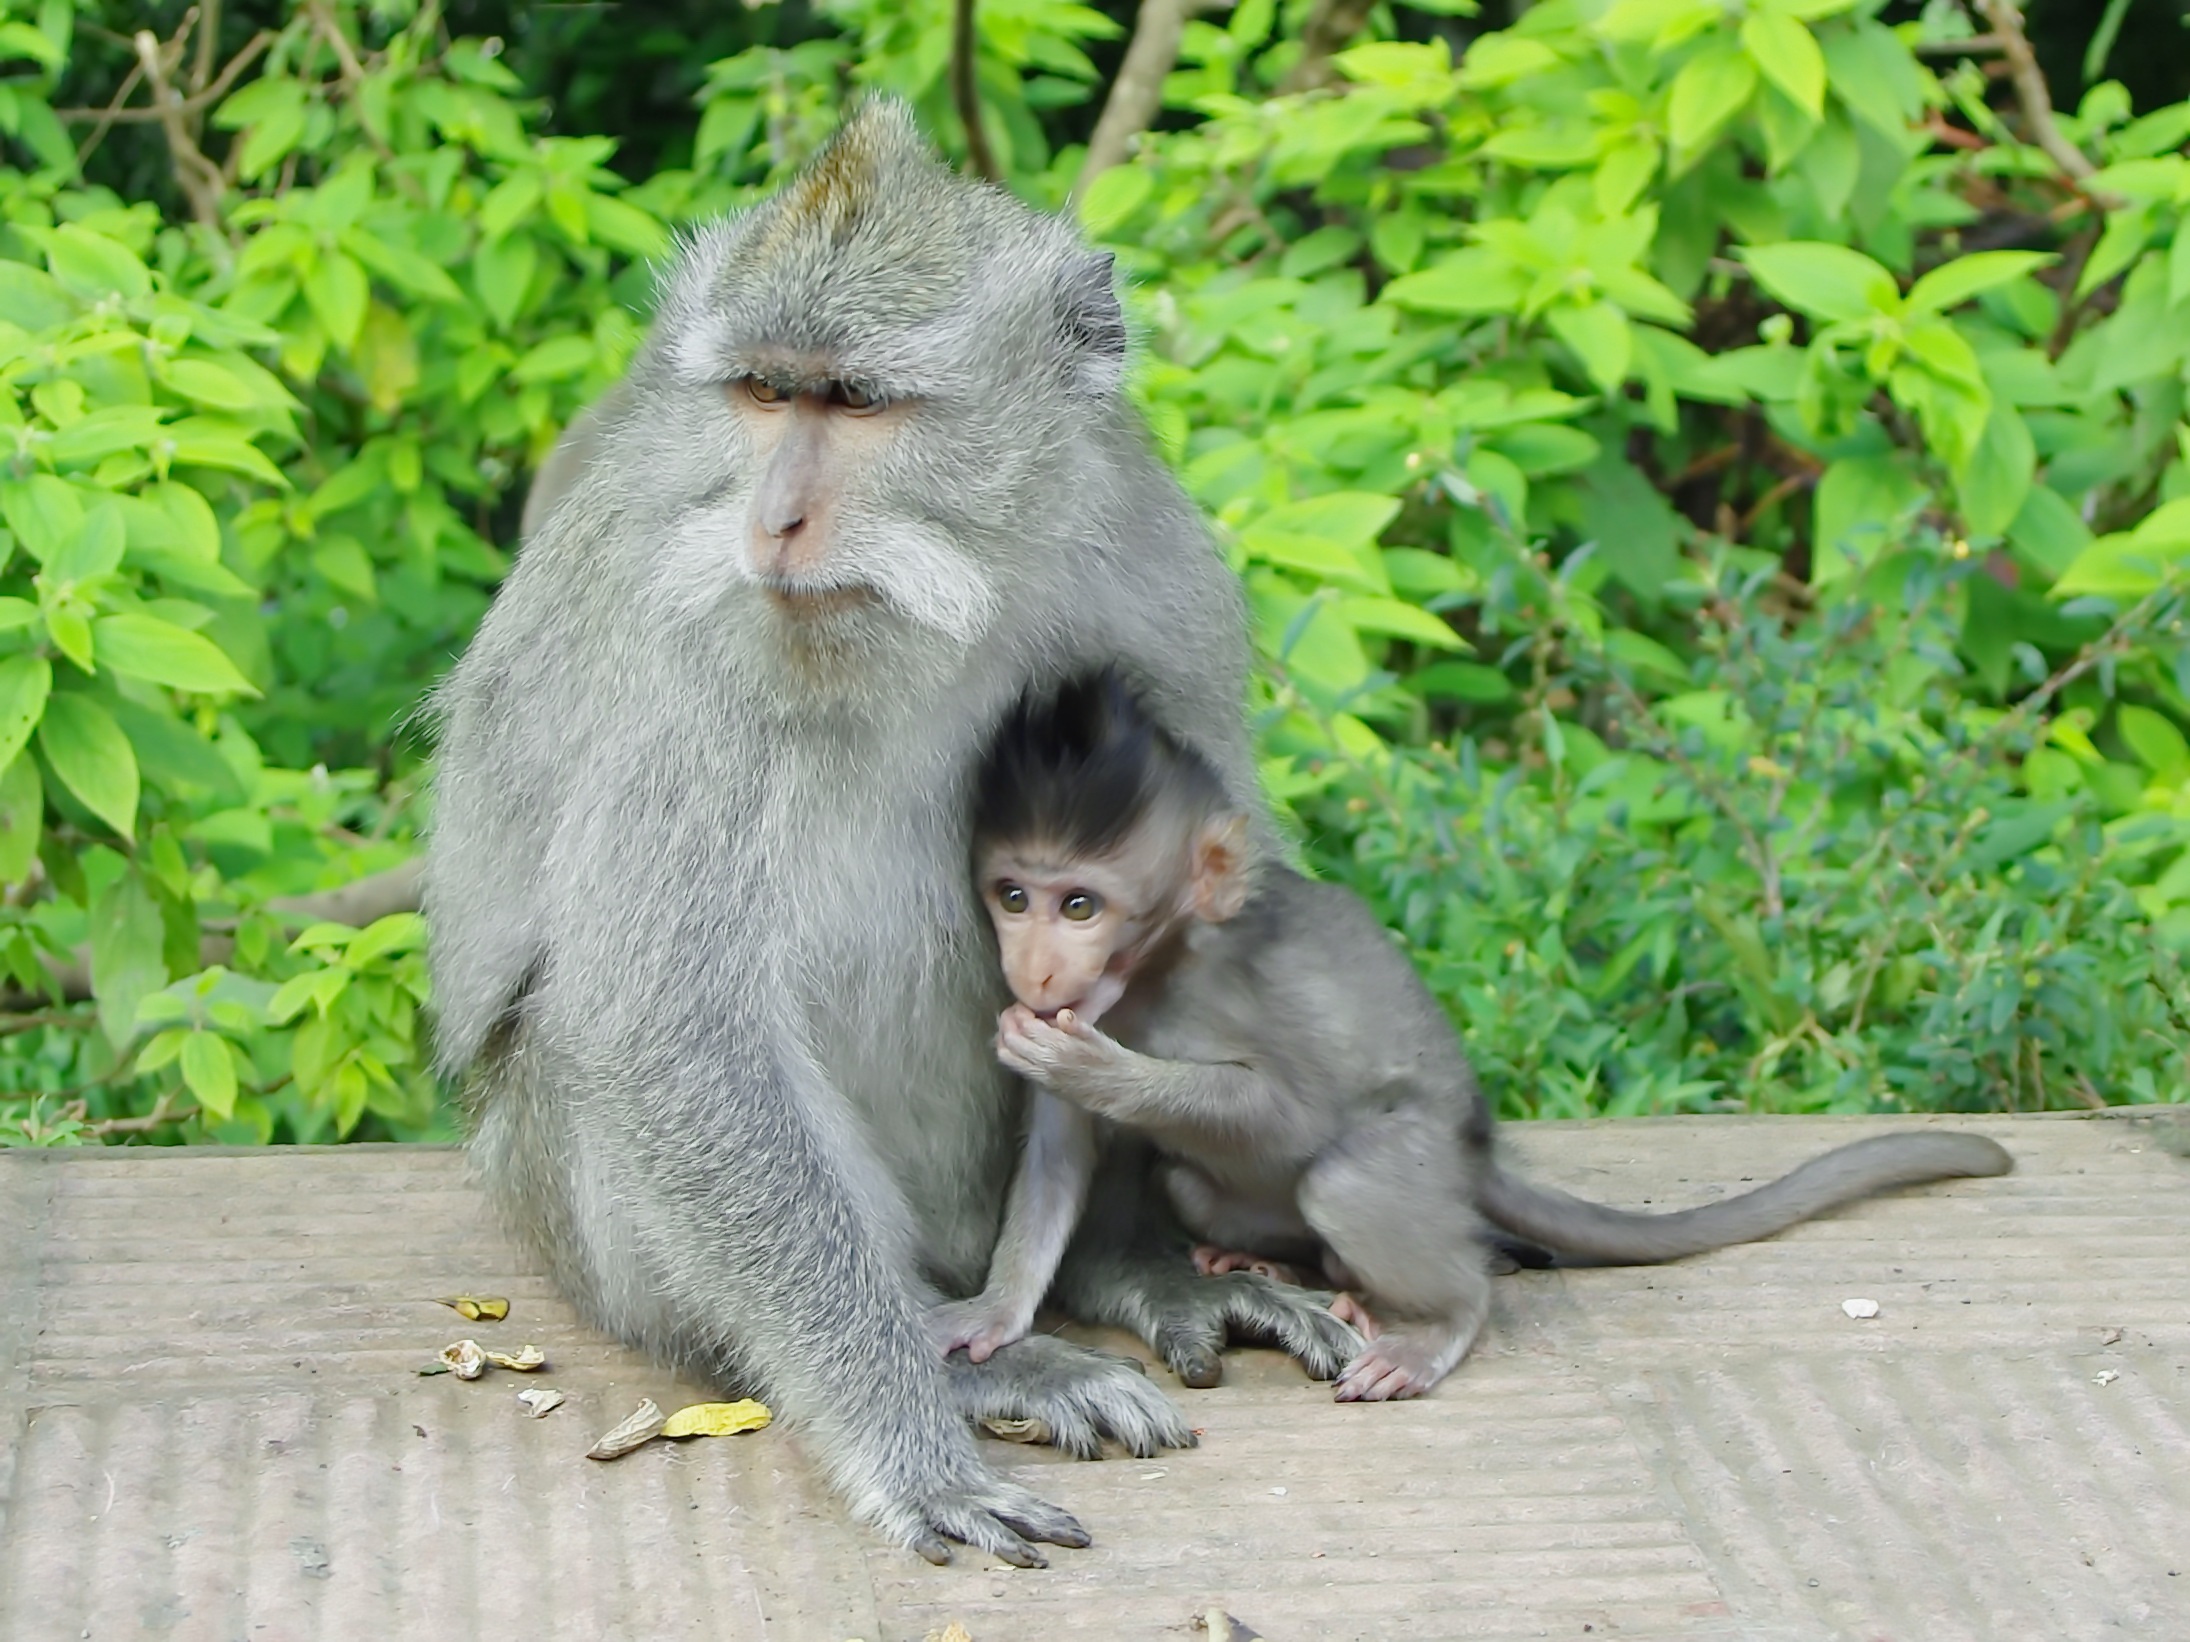
wildlife, mammal, monkey, fauna, primate, maternity, vertebrate, indonesia, java, tenderness, macaque, guenon